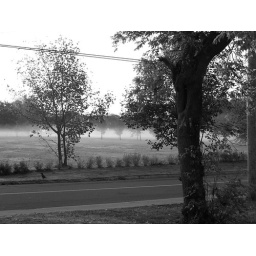
ground fog across the street in the cemetary